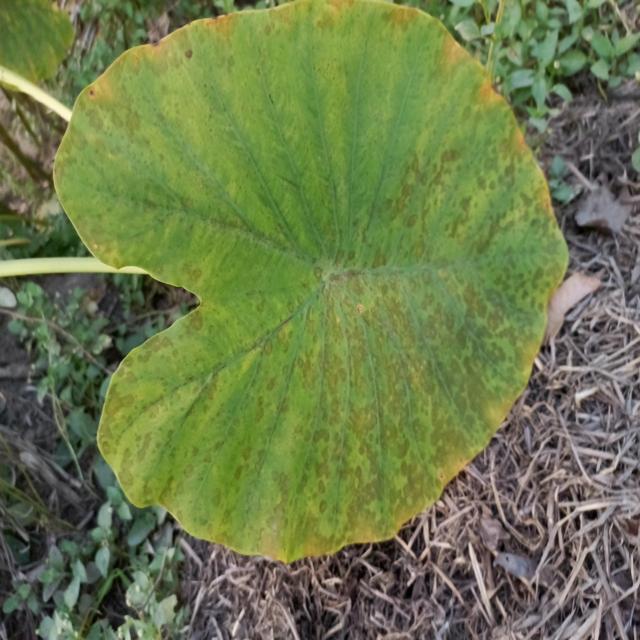
Label: Mid_Blight